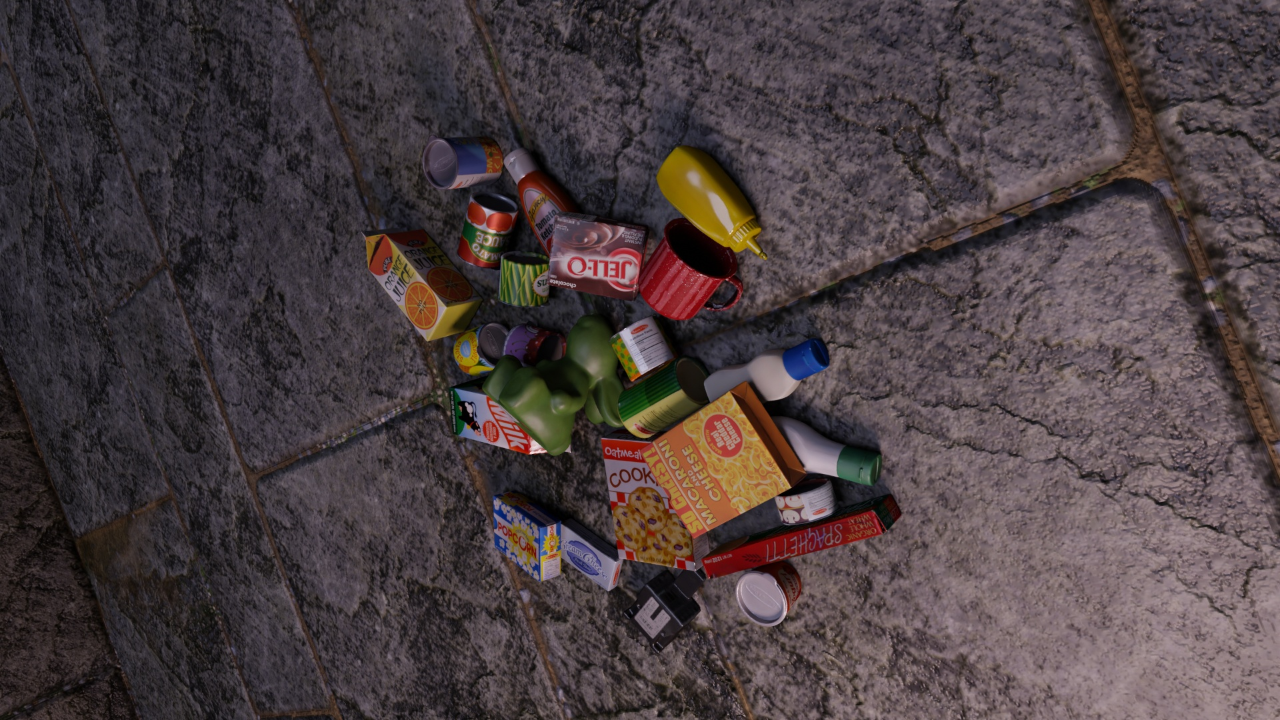
Question:
What are the five normalized (x, y) points between 0 and 1 in the image that outline the grasp plane for the yogurt container with a vibrant orange strawberry design meant for children? Your answer should be as Grasp center: [], Left finger base: [], Right finger base: [], Left finger tip: [], Right finger tip: [].
Answer: Grasp center: [0.609375, 0.833333], Left finger base: [0.582812, 0.858333], Right finger base: [0.6375, 0.806944], Left finger tip: [0.596094, 0.8375], Right finger tip: [0.649219, 0.786111]